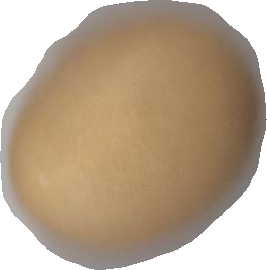
Variety: Grobogan